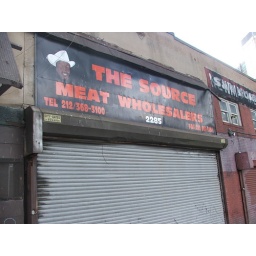
Any sign with a cowboy hat in this city looks cool, but I really like this one.